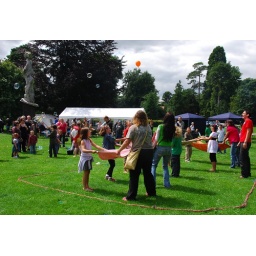
tossing the water balloon high in the sky